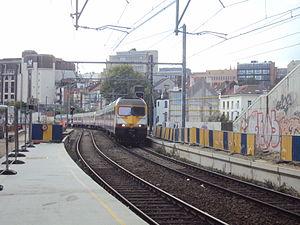
Les quais de la Gare de Bruxelles Schumann en 2013
La gare de Bruxelles-Schuman, anciennement « gare de Bruxelles-Est » ou « gare de la rue de la Loi », est une gare ferroviaire belge de la ligne ligne 161, de Schaerbeek à Namur, située à Bruxelles-ville sous le boulevard Charlemagne et le Berlaymont, siège de la Commission européenne.